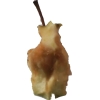
Label: apples